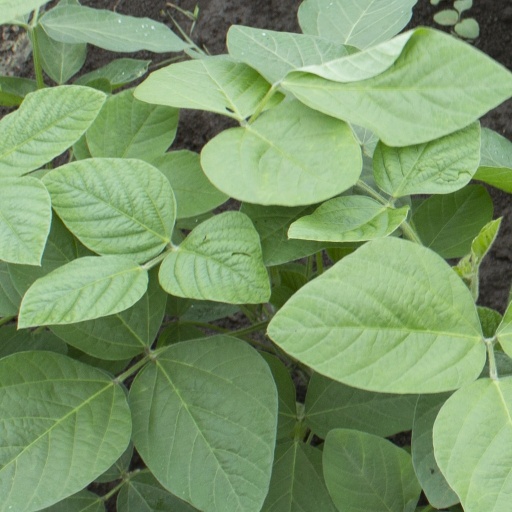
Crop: soybean